Arts Centre Melbourne

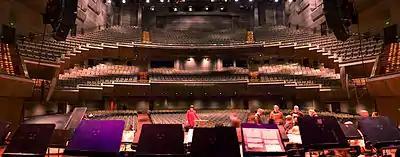
Interior of Hamer Hall prior to the 2010–2012 redevelopment

Arts Centre Melbourne features a large steel spire with a wrap-around base. It is a complex of distinct venues. Hamer Hall is a separate building and the largest of the venues. The other venues (the State Theatre, Playhouse, Fairfax Studio and The Show Room) are housed in the Theatres Building (under the spire).